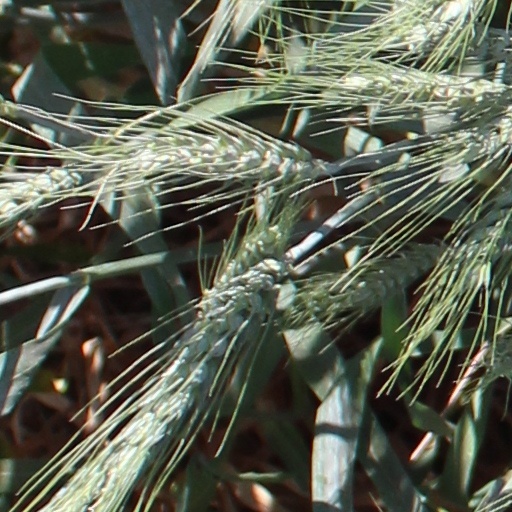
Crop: wheat